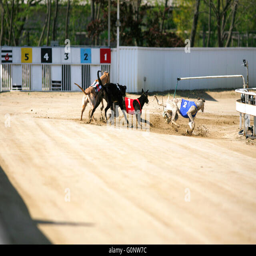
greyhounds caught the rabbit on the race